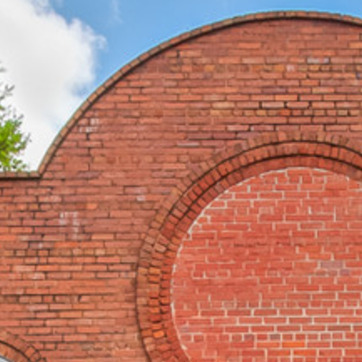
Material: brick